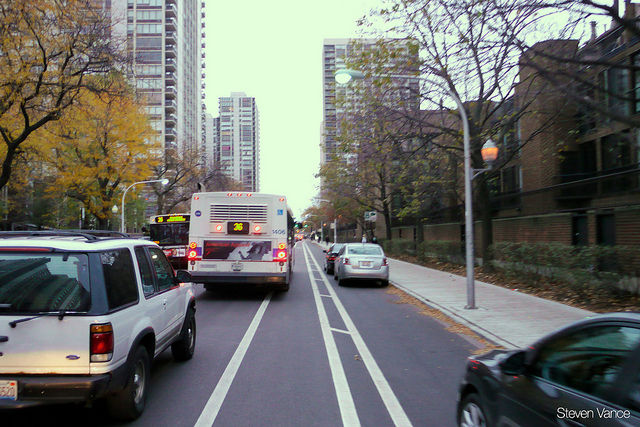
This is the street with a bus on it and cars